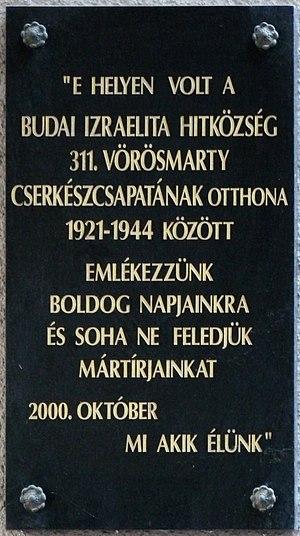
Plaque commémorant le 311e «